Kurt Angle

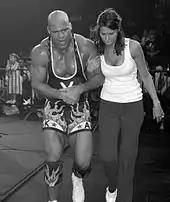
Angle being helped by his then-wife Karen, with their daughter watching at ringside (far back)

On July 22, 2019, Angle appeared on "Raw Reunion" and raised a toast alongside Triple H, Ric Flair, Hulk Hogan, Stone Cold Steve Austin, and various other fellow wrestlers of his era. On the August 5 episode of "Raw" in his hometown of Pittsburgh, Angle made an appearance as the special guest referee for a match between Drew McIntyre and Cedric Alexander. However, McIntyre and Alexander took out each other before the match began, and Angle was then attacked by "The Fiend" Bray Wyatt. On April 15, 2020, Angle was released from his WWE contract as part of budget cuts stemming from the COVID-19 pandemic.